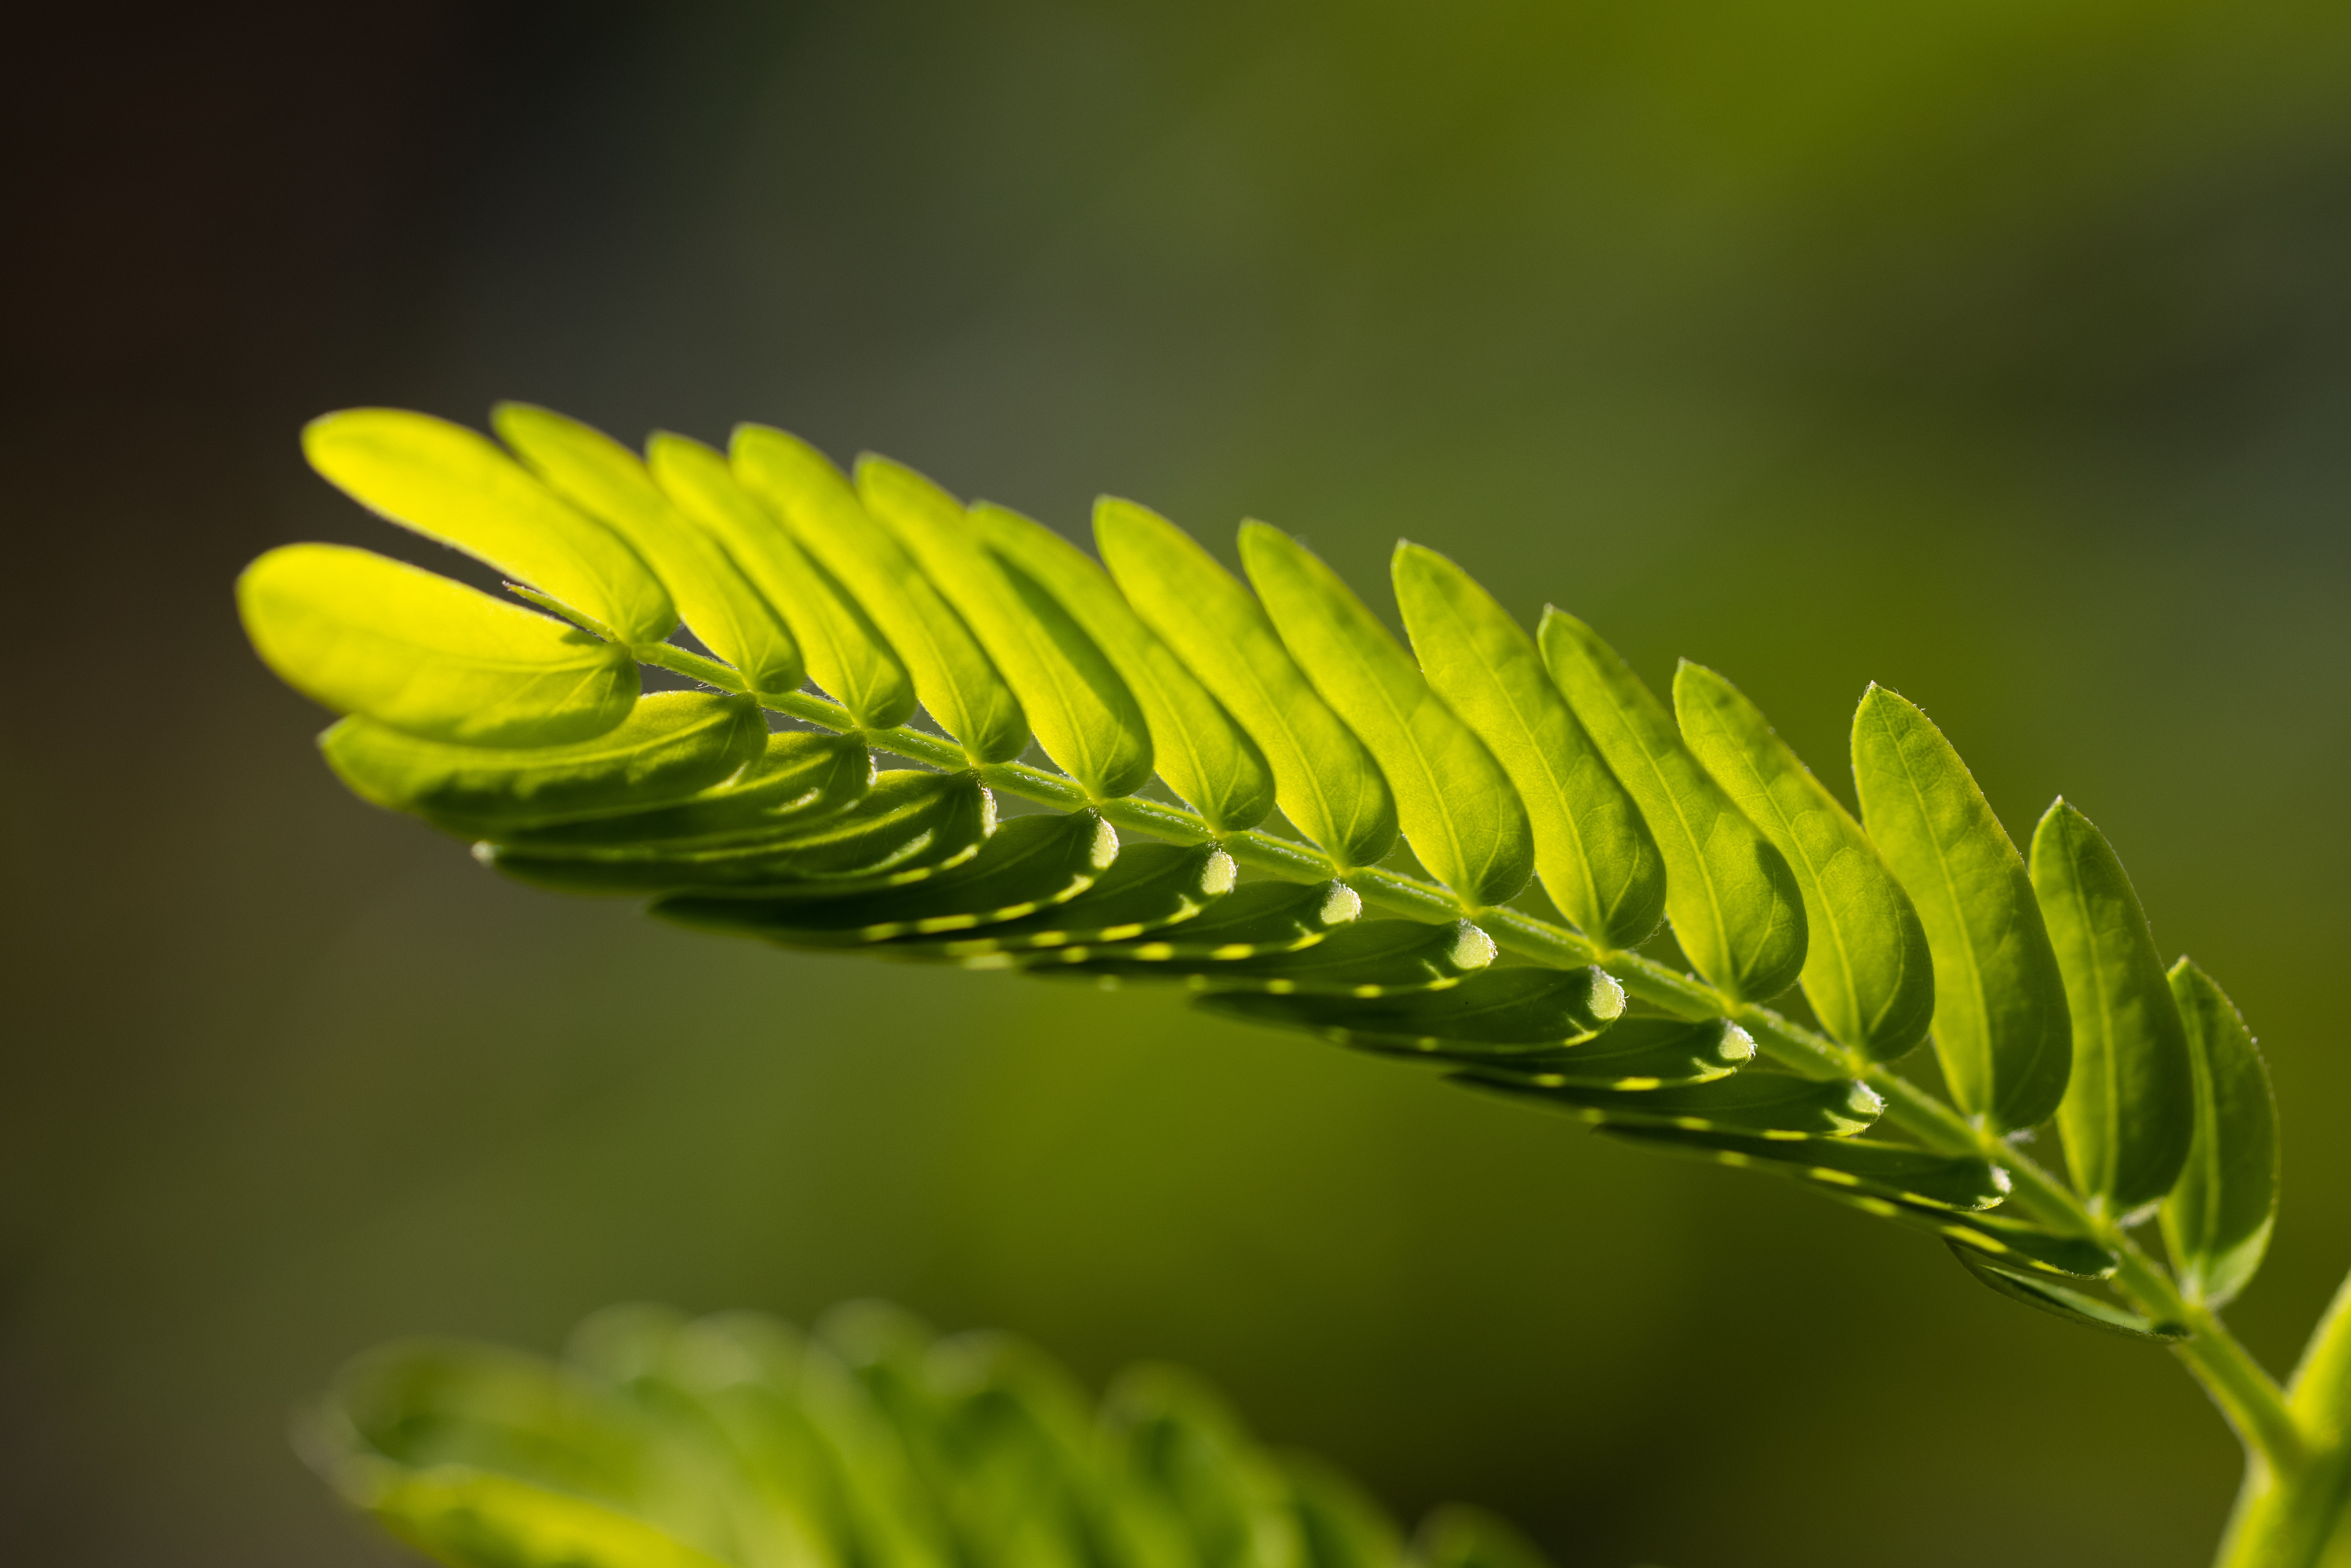
natural, plant, terrestrial plant, twig, evergreen, ostrich fern, ferns and horsetails, flowering plant, wood, close up, macro photography, fern, conifer, grass, forest, vascular plant, plant stem, pattern, pine, pine family, fir, herbaceous plant, Yellow fir, caesalpinia, perennial plant, Gnetae